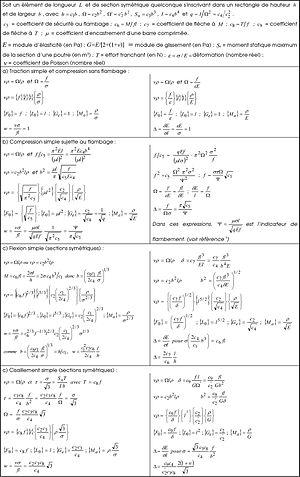
figure 1
L’indicateur de volume et l’indicateur de déplacement sont deux concepts numériques associés découverts par Philippe Samyn en 1997 pour l'optimisation de la géométrie des structures architecturales.